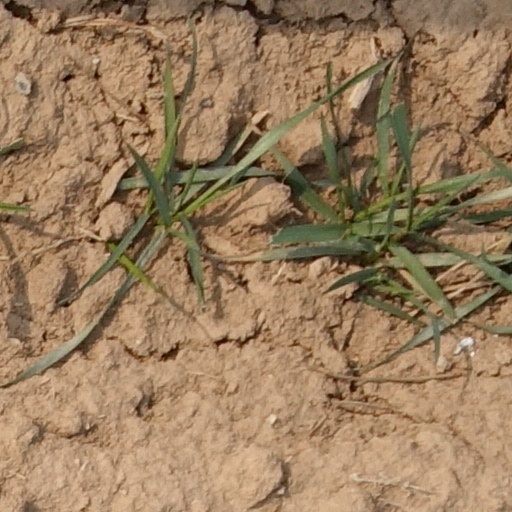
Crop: wheat